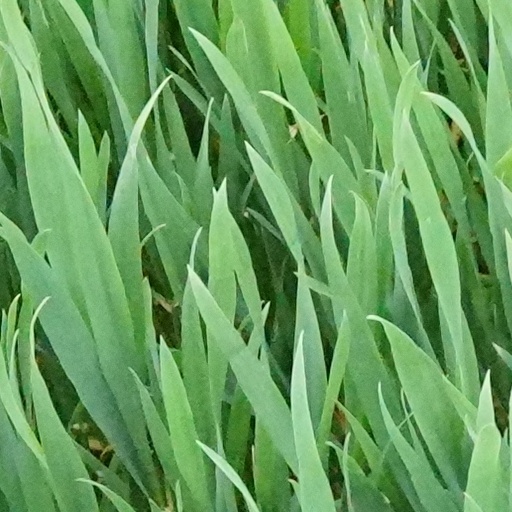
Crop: wheat